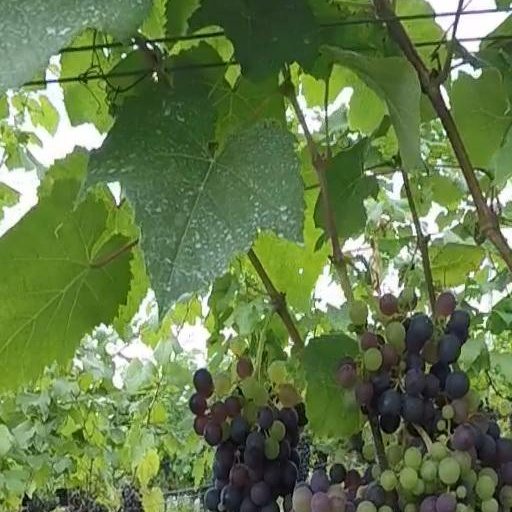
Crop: grape